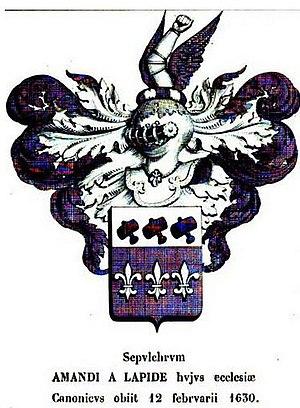
Épitaphe d'Amand van den Steen à la collégiale Notre-Dame. Tongres, Belgique.
La famille de Gand-Vilain dit van den Steen est une famille de la noblesse belge dont les origines connues remontent au XIIᵉ siècle. Elle s'est partagée en deux branches principales au XVIᵉ siècle : l'une hollandaise, l'autre liégeoise.